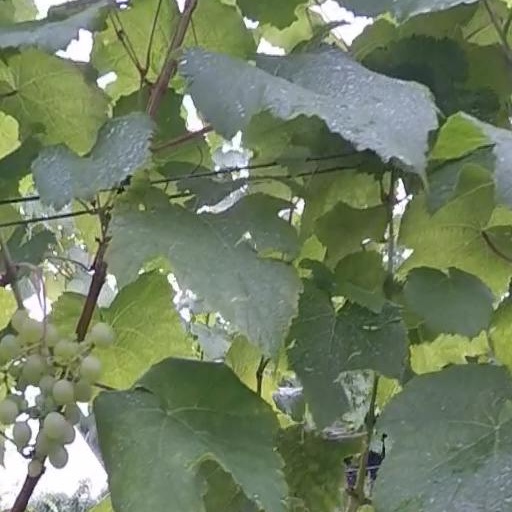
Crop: grape